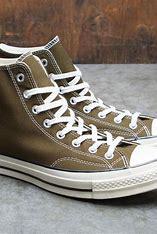
Brand: Converse
Model: Chuck 70 Hi Canvas